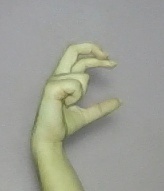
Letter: thal